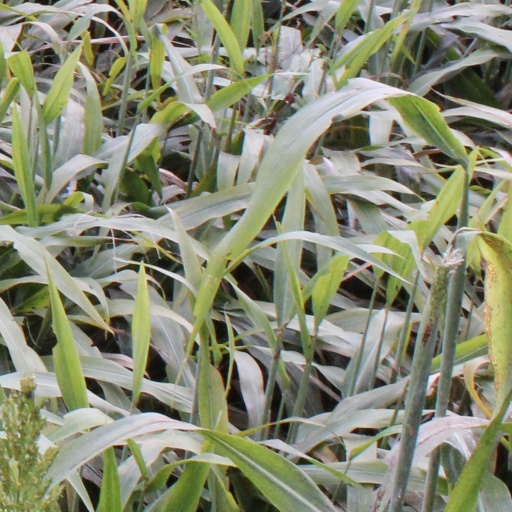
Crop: sorghum